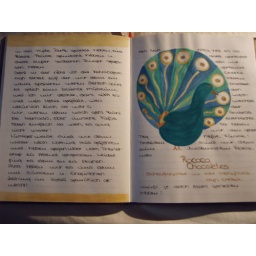
A great handmade bird I saw in a shop window